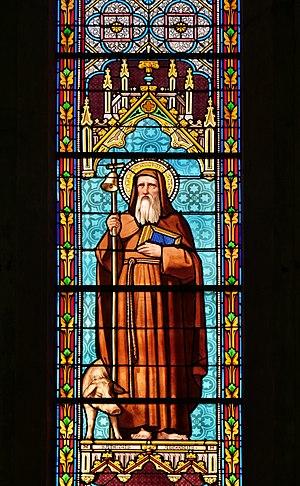
Vitrail de Saint-Antoine, Saint-Antoine l'Abbaye, réalisé par Louis-Victor Gesta.
L'abbaye de Saint-Antoine a été l'abbaye-mère de l'ordre hospitalier de Saint-Antoine. Elle est située à Saint-Antoine-l'Abbaye, dans le département de l'Isère, en France.
Antoine le Grand, également connu comme Antoine d'Égypte, Antoine l'Ermite, ou encore Antoine du désert, est un moine considéré comme le père du monachisme chrétien. Sa vie nous est connue par le récit qu'en a fait Athanase d'Alexandrie vers 360. Il serait né vers 251 et mort vers 356 à l'âge de 105 ans, entre les bras de ses deux disciples, Macaire l'Ancien ou Macaire d'Égypte et Amathas.